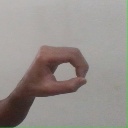
अक्षर: औ